Brickyard 400

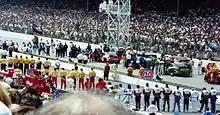
Pre-race ceremonies in 1994.

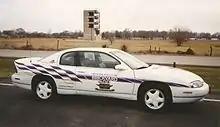
1994 Chevy Monte Carlo pace car.

At the onset of the Brickyard 400 in 1994, track officials were determined to not detract from the traditional nature of the Indianapolis 500, and establish "new traditions" for the Brickyard 400. At its inception, the "400 Festival", a local civic organization (similar to the 500 Festival in May), was founded to promote the event and organize various events in around the community in the days leading up to the race. After a handful of years, the 400 Festival disbanded. Since the 2000s, the annual Hauler Parade now kicks off the race weekend. The teams transporters parade into the Town of Speedway, and the participants take part in an interactive fan fest with spectators.